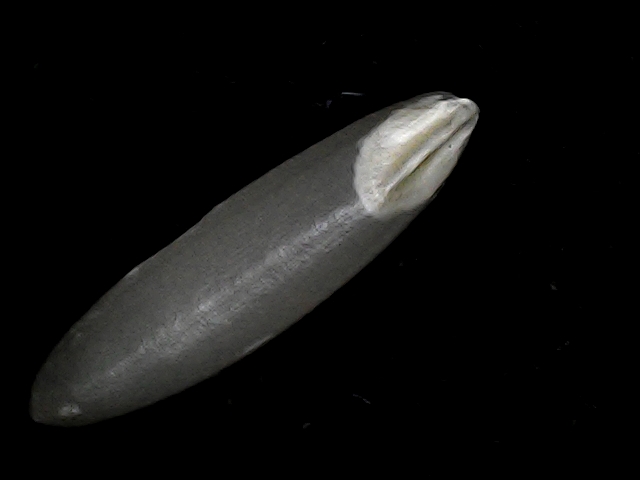
Rice variety: BRRI102